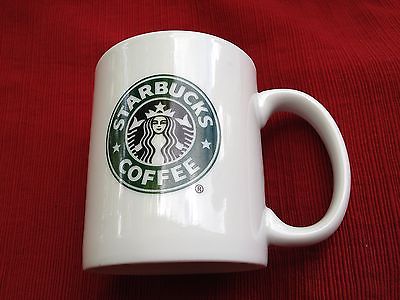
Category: mug